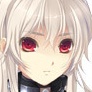
Portrait style: Anime Portrait